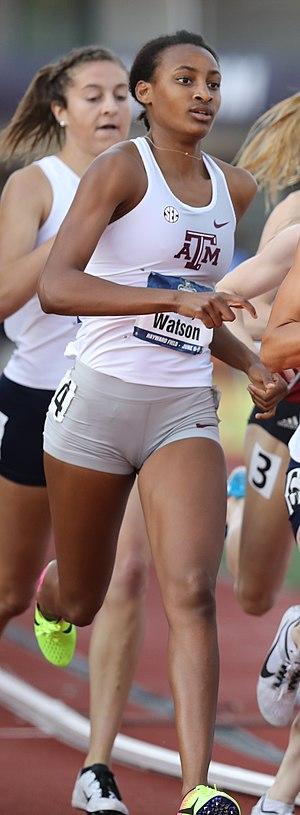
Samantha Watson est une athlète américaine, spécialiste du 800 mètres.